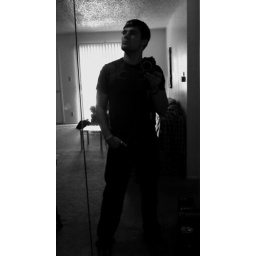
b&amp;amp;w of me in the giant wall mirror